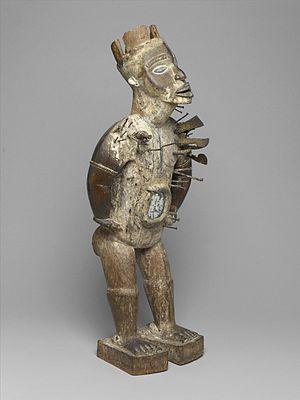
Les Nkondi sont des idoles mystiques créées par le peuple Kongo. Les Nkondi sont une sous-classe de minkisi qui sont considérés comme agressifs. Le nom Nkondi dérive du verbe "konda", qui signifie "chasser" et Nkondi signifie donc "chasseur" car ils peuvent traquer et attaquer les malfaiteurs, les sorciers ou les ennemis.
Les Kakongo sont une population d'Afrique centrale vivant en République démocratique du Congo et en Angola. On les rattache au grand groupe des Kongo.